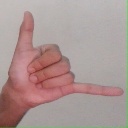
अक्षर: द